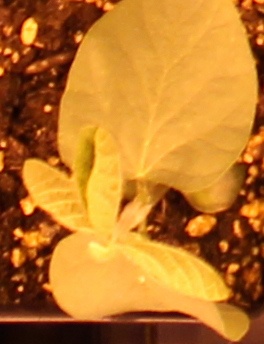
Label: Soybean